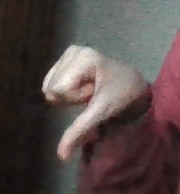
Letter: waw